Airedale Terrier

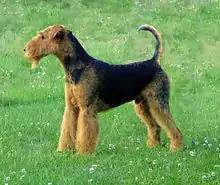
Airedale

The Airedale is the largest of the British terriers. They weigh in fit condition and have a height at the withers of for males, with females slightly smaller. The American Kennel Club standard specifies a very slightly smaller dog. Larger Airedales, up to can sometimes be found in North America. They are sometimes referred to as "Oorangs" as this was the name of a kennel in Ohio in the early 1900s that produced this much larger variation, or Roosevelt Terriers.